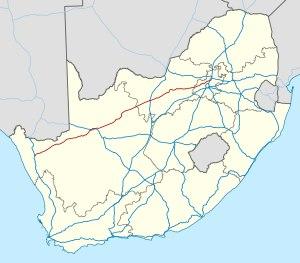
La N14 est une des Routes nationales d'Afrique du Sud. La N14 débute à Springbok en province du Cap-du-Nord jusqu'à Pretoria au Gauteng. Elle passe notamment par les villes d'Upington, Kuruman, Vryburg, Krugersdorp et Centurion.